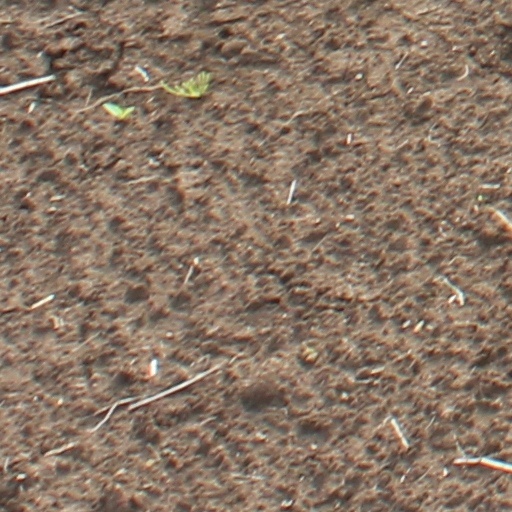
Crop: wheat